The Carolina Tar Heels

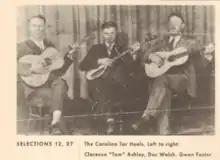
The Carolina Tar Heels in 1930: Clarence Ashley on the left, Dock Walsh in the middle, and Gwen Foster on the right

The Carolina Tar Heels was an American old time string band. It originally consisted of Dock Walsh (July 23, 1901 – May 28, 1967) on banjo and Gwen Foster on harmonica. Later Clarence Ashley (September 29, 1895 – June 2, 1967) joined on guitar and Garley Foster (January 10, 1905 – October 5, 1968) would replace Gwen on harmonica. Despite sharing a surname Gwen and Garley were not related.